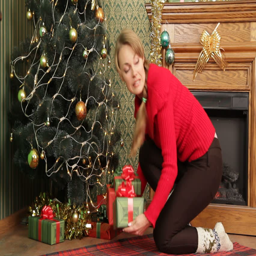
mother placing gifts under a christmas tree